My Big Fat Greek Wedding (franchise)

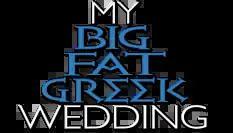
Official franchise logo

The My Big Fat Greek Wedding franchise, consists of American romantic comedies, including three theatrical films, and a television series. The series was created by Nia Vardalos.